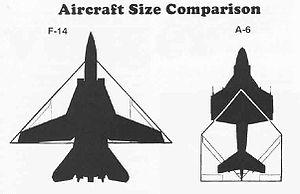
Le McDonnell Douglas A-12 Avenger II était un projet développé aux États-Unis par McDonnell Douglas et General Dynamics pour construire un avion embarqué d'attaque tout-temps pour remplacer l'A-6 Intruder au sein de l'United States Navy et l'United States Marine Corps ainsi que les General Dynamics F-111 Aardvark de l'United States Air Force dès le milieu des années 1990 en tant qu’appareils d’attaque à long rayon d’action.